Alfalfa

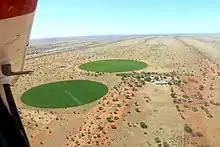
Lucerne fields in the Kalahari Desert (2017)

Alfalfa is widely grown throughout the world as forage for cattle, and is most often harvested as hay, but can also be made into silage, grazed, or fed as greenchop. Alfalfa usually has the highest feeding value of all common hay crops. It is used less frequently as pasture. When grown on soils where it is well-adapted, alfalfa is often the highest-yielding forage plant, but its primary benefit is the combination of high yield per hectare and high nutritional quality.